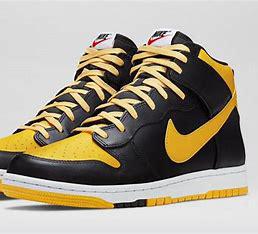
Brand: Nike
Model: Dunk